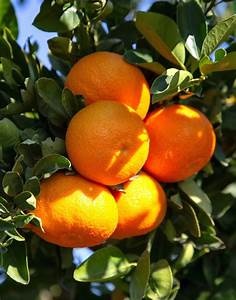
Label: mandarine